New York Mercantile Library

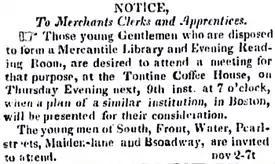
From the "New York Commercial Advertiser" (November 2, 1820)

The foundation of the Mercantile Library Association was instigated by the New York Chamber of Commerce, which placed newspaper advertisements in November 1820 asking merchant clerks to meet at a local coffee house to discuss forming an organization based on the Mercantile Library in Boston, which had been created earlier that year. The purpose of the new organization was to provide the city's growing population of clerks with an alternative to what were considered to be immoral entertainments and other vices of the city.